Carolina Solberg Salgado

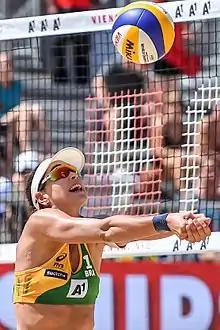
Salgado at the 2017 FIVB Beach Volleyball World Championships

Carolina Solberg Salgado (born 6 August 1987) is a Brazilian beach volleyball player.